Einar Dønnum

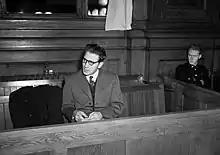
Dønnum during his trial (19 January 1947)

Einar Olav Christiansen Dønnum (19 April 1897 – 22 April 1947) was a Norwegian Nazi collaborator who was executed during the legal purge in Norway after World War II.